Stingless bee

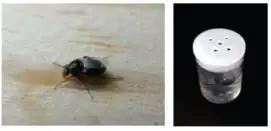
Phorid fly and vinegar trap.

Stingless bees, as a collective group, display notable adaptability to diverse nesting sites. They can be found in exposed nests in trees, from living in ant and termite nests above and below ground to cavities in trees, trunks, branches, rocks, or even human constructions.